United States Bicentennial

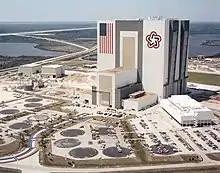
NASA's Vehicle Assembly Building in 1977

Bruce N. Blackburn, co-designer of the modernized NASA insignia, designed the logo. The logo consisted of a white five-point star inside a stylized star of red, white and blue. It was encircled by the inscription "American Revolution Bicentennial 1776–1976" in Helvetica Regular. An early use of the logo was on a 1971 US postage stamp. The logo became a flag that flew at many government facilities throughout the United States and appeared on many other souvenirs and postage stamps issued by the Postal Service. NASA painted the logo on the Vehicle Assembly Building at the Kennedy Space Center in 1976 where it remained until 1998 when the agency replaced it with its own emblem as part of 40th anniversary celebrations.